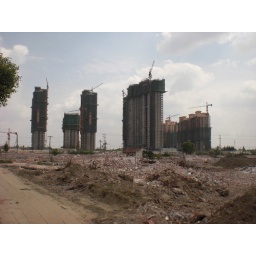
the stones form the teard down houses in front of the new appartment complex